Yuri Rudyk

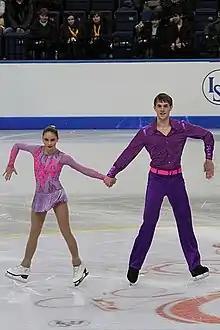
Lavrentieva/Rudyk in 2012

Yuri Rudyk (born 11 November 1991) is a Ukrainian pair skater. With partner Julia Lavrentieva, he is a three-time Ukrainian national champion (2011–2012, 2014) and placed 11th at the 2013 European Championships.